Wrightbus

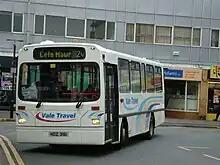
GHA Coaches Wright Handybus bodied Dennis Dart in Wrexham in March 2009

Wright's breakthrough into the mainstream bus bodybuilding sector came in the early 1990s. The Handybus was a midibus body offered on a variety of chassis but was most successful on the emerging Dennis Dart, attracting reasonably-sized orders from a variety of operators including London Buses, Go Ahead Northern, Ulsterbus and Citybus (Belfast). This was followed by a move into the full-size single deck market with the Endeavour which was fitted to Dennis Javelin, Leyland Tiger and Scania K93 chassis, and enabled Wright to develop its highly successful Endurance body which competed with the Alexander Strider and Northern Counties Paladin for orders on Volvo B10B and Scania N113CRB chassis.